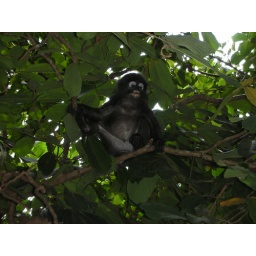
These were the monkeys that were mostly hanging around the resort. So cute - they looked like golliwogs!